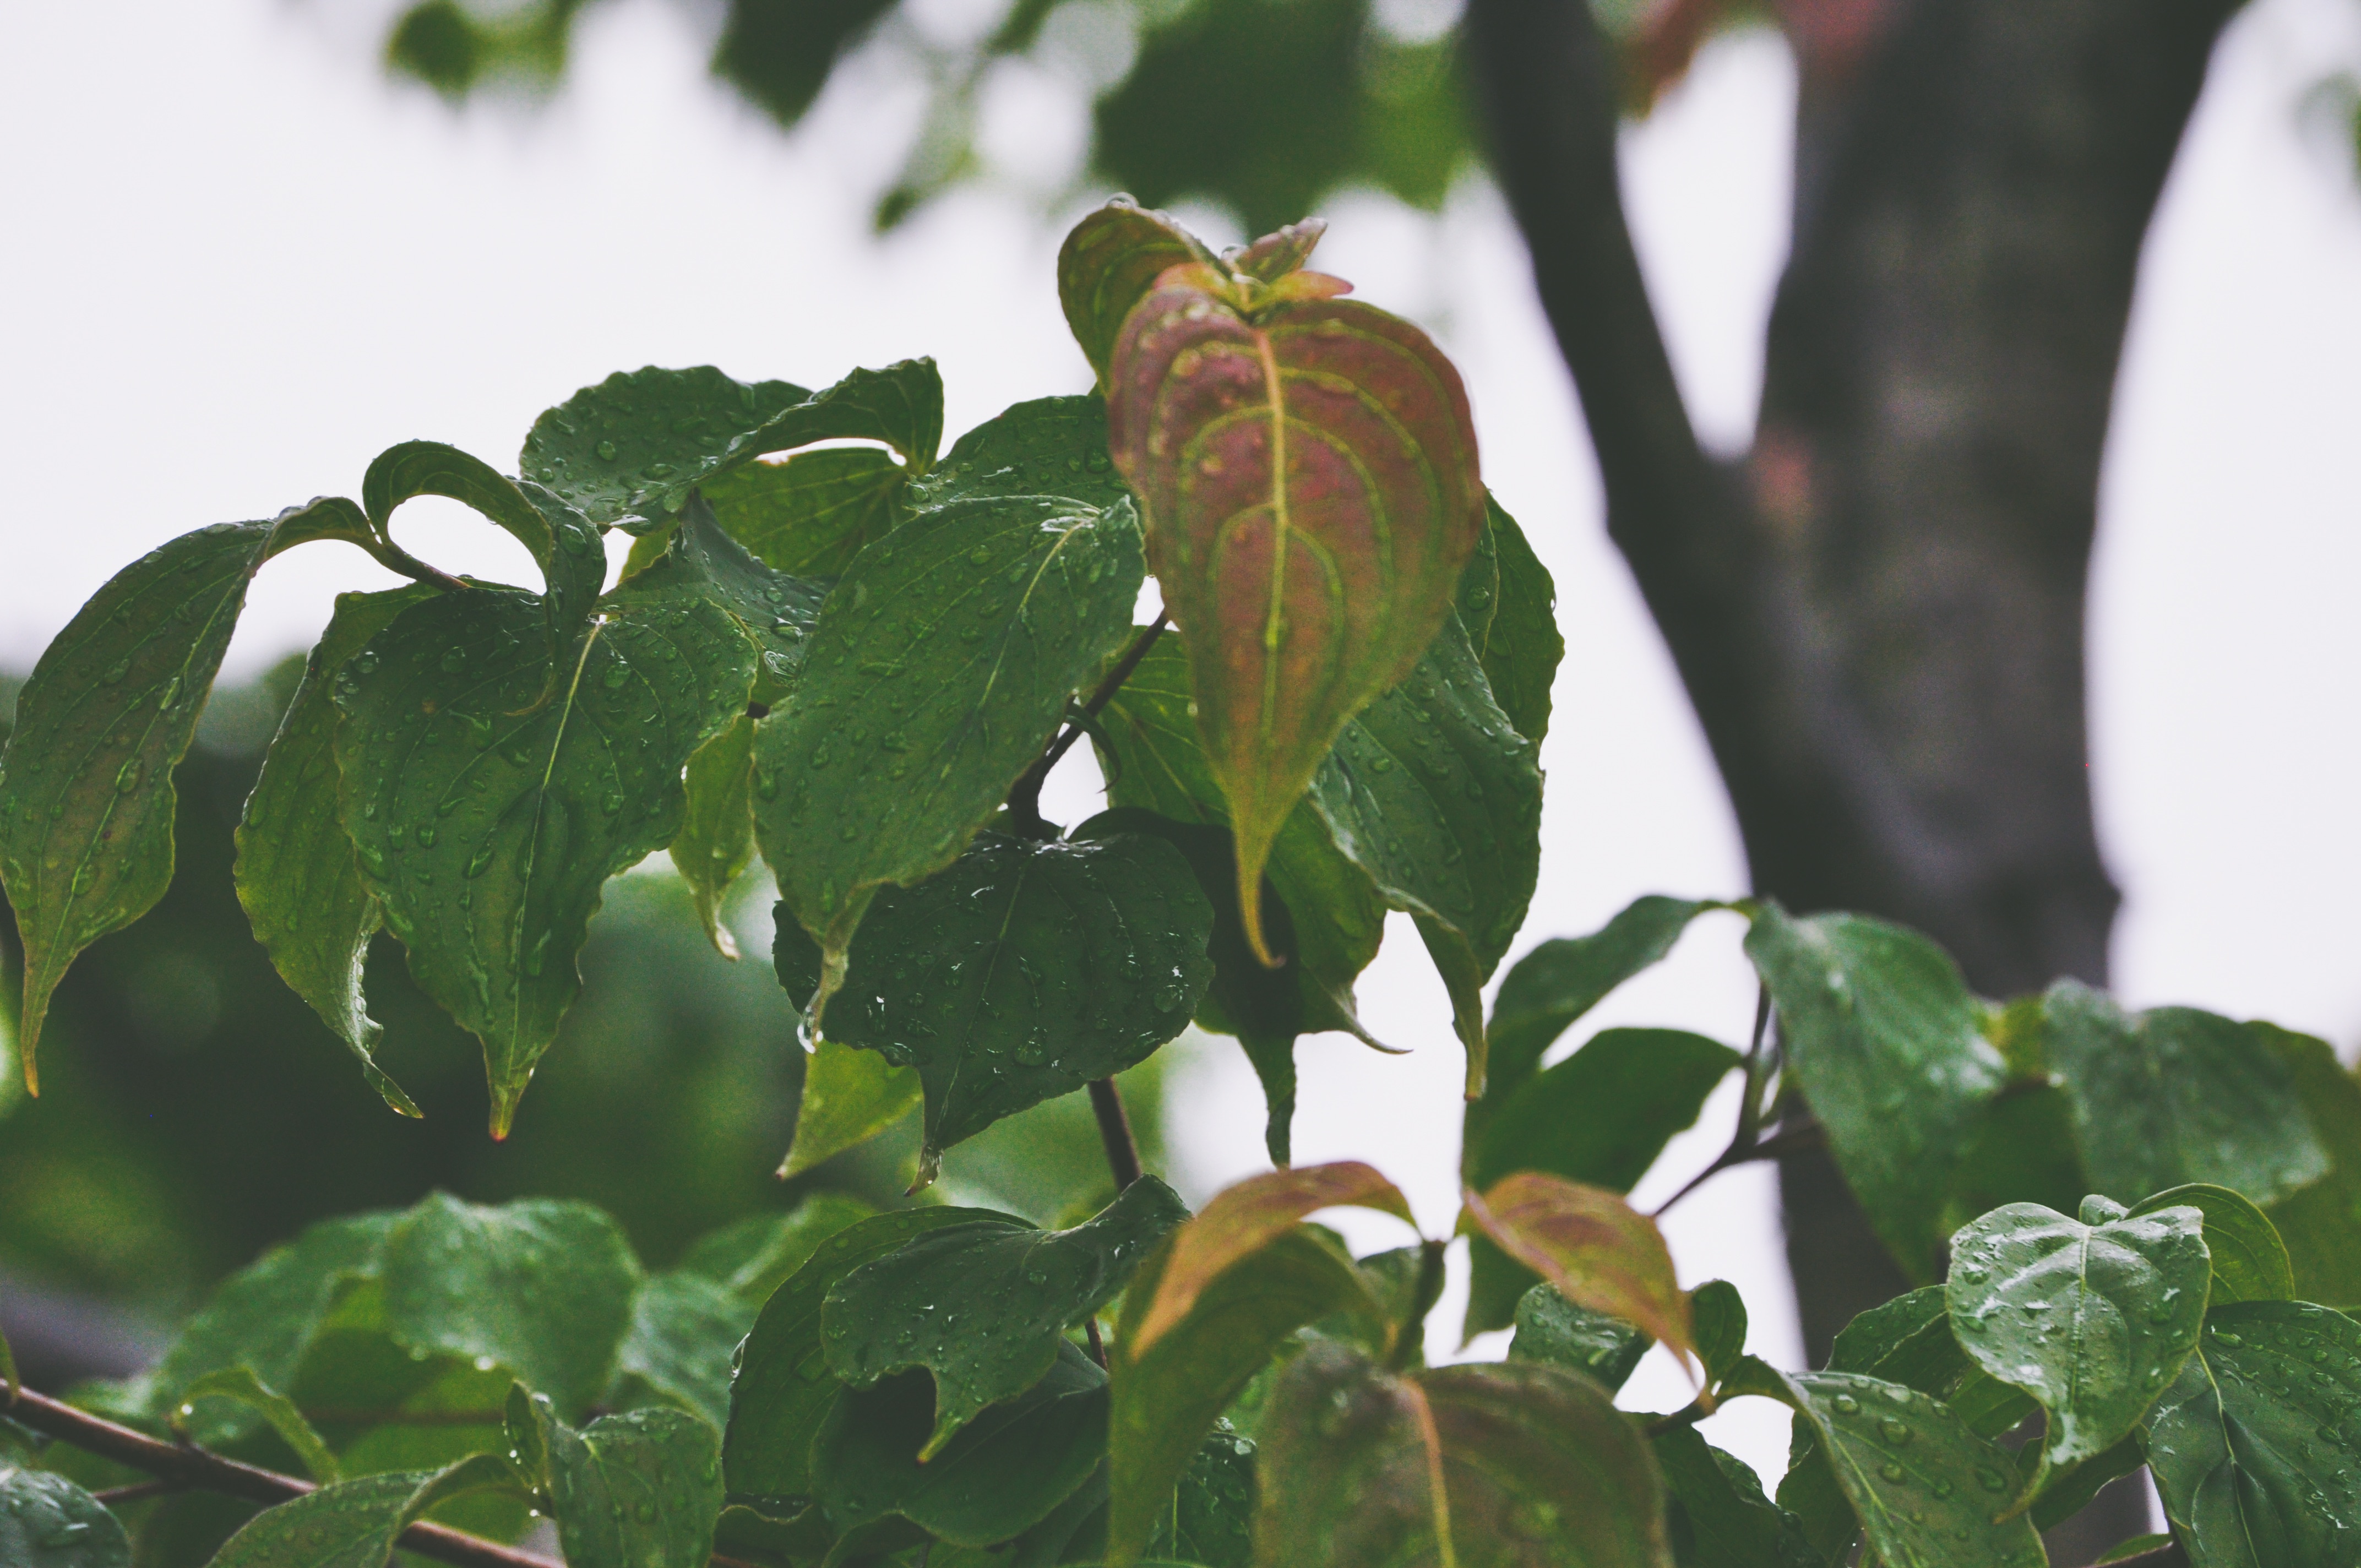
tree, nature, branch, bird, plant, leaf, flower, wildlife, green, jungle, botany, flora, fauna, shrub